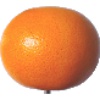
Label: Grapefruit Pink 1